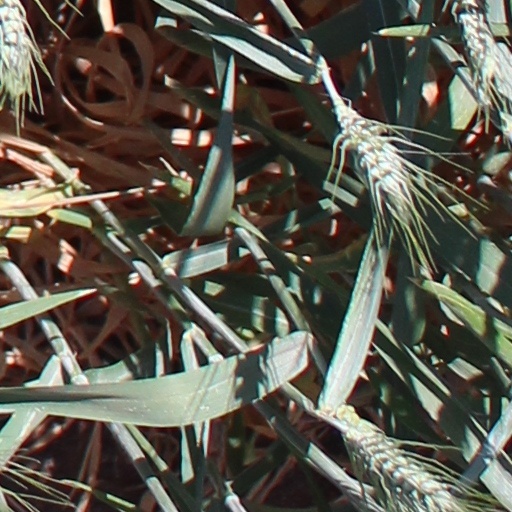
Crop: wheat